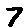
Label: 7